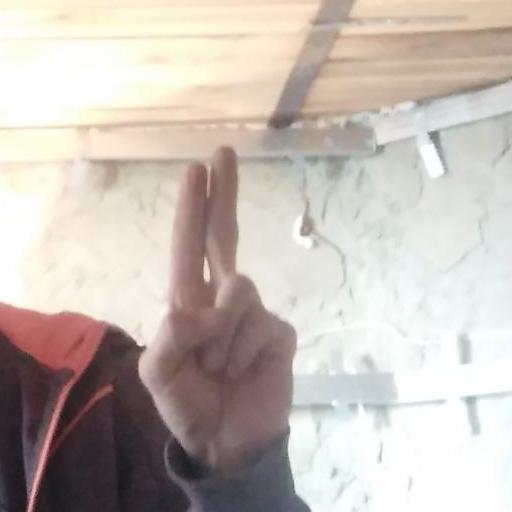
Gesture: two_up